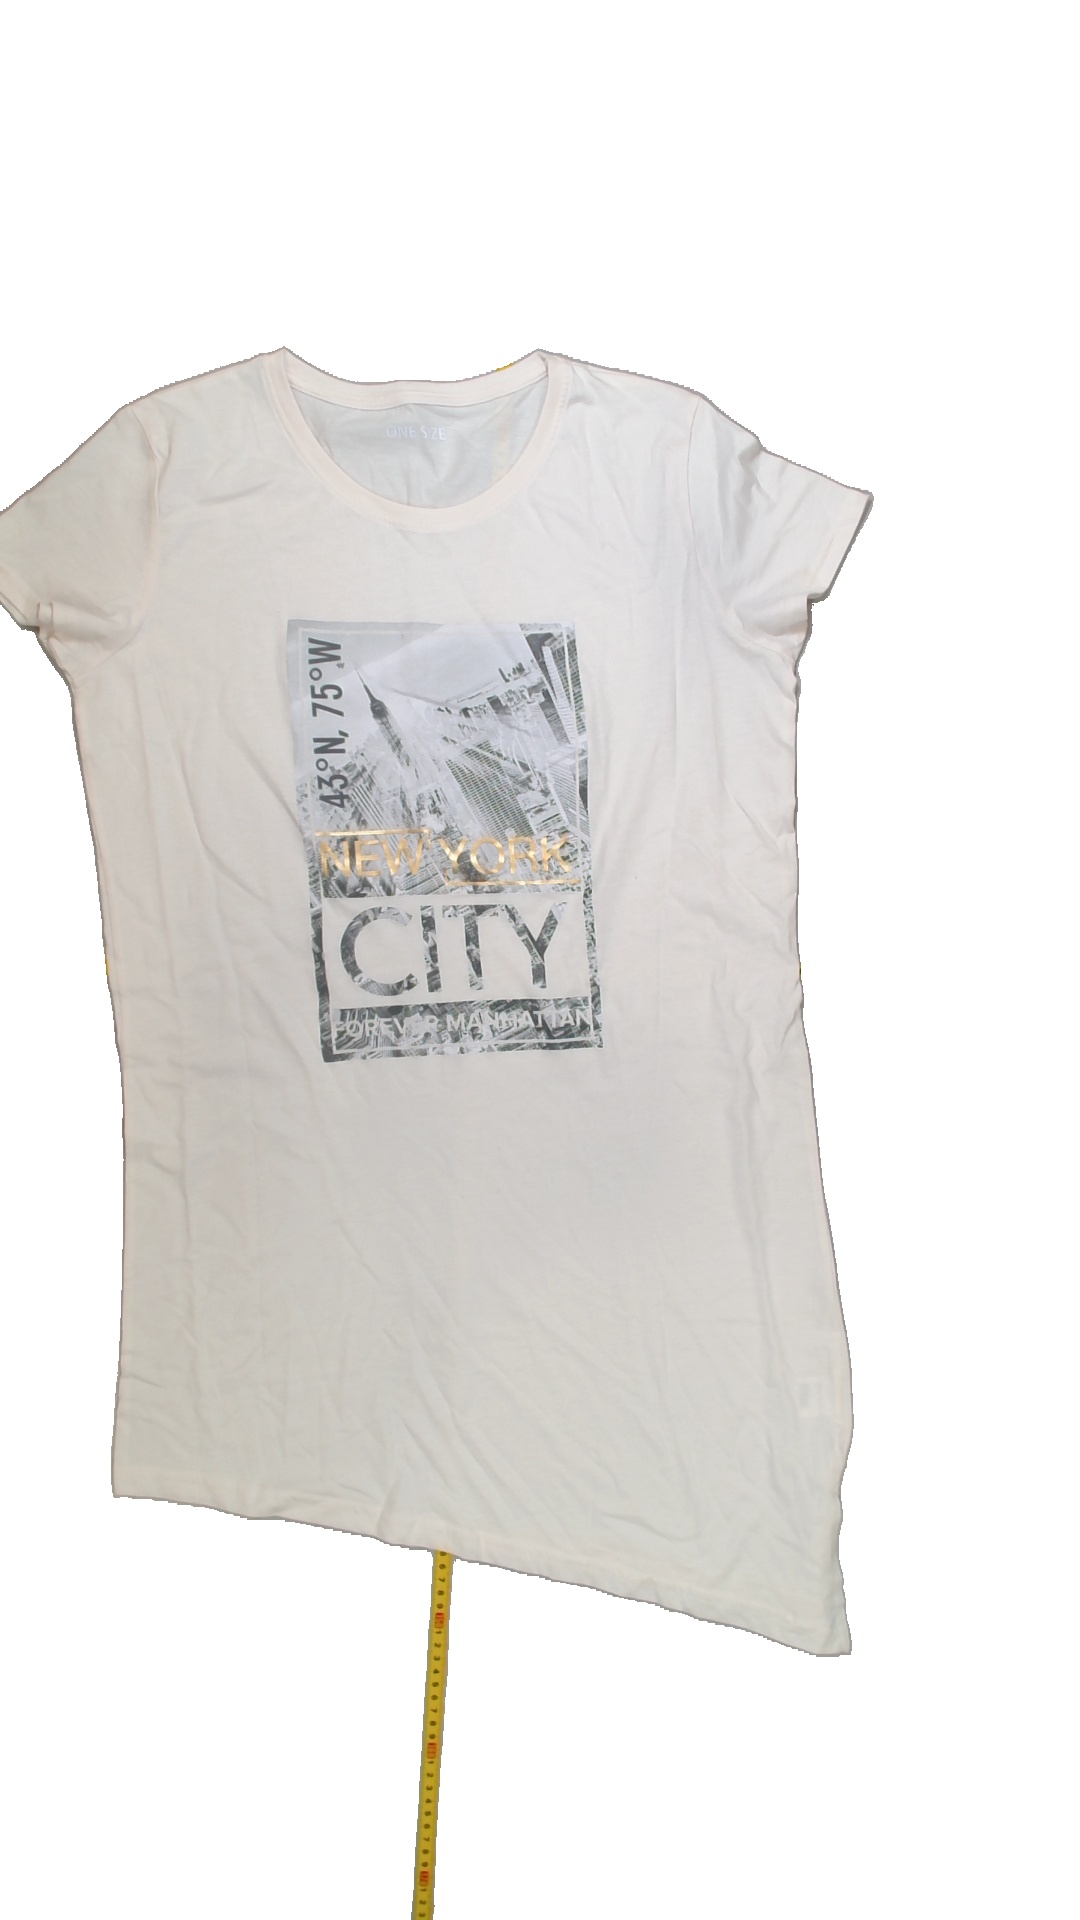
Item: T-shirt (Ladies)
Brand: Not Applicable
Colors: Beige
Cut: C-collar, Long
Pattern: Logo print
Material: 60%cotton 40%polyester
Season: All
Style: No trend
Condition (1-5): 5
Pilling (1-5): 5
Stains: No
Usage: Reuse
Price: <50